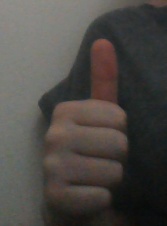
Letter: aleff